Yalama

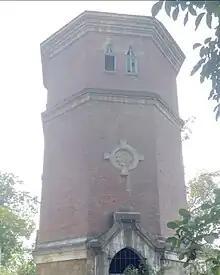

Yalama is a village and municipality in the Khachmaz Rayon of Azerbaijan, located adjacent to the Azerbaijan–Russia border. It has a population of 4,762. The municipality consists of the villages of Yalama, Düztahiroba, Səlimoba, Ortaoba, Ukuroba, Yaquboba, Zeyxuroba, and Zuxuloba.